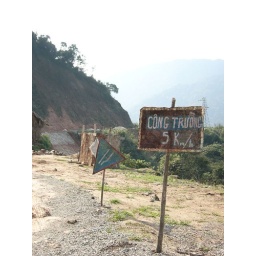
sign on the way up the mountain to the Lao border in Vietnam.